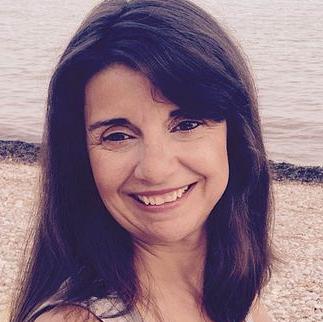
Age: 51